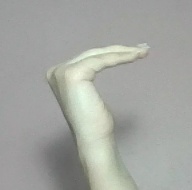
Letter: haa